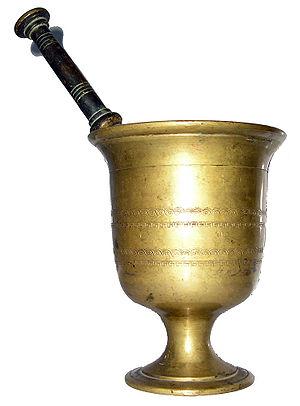
Mortier et pilon
Le préparateur en pharmacie est chargé, sous la responsabilité du pharmacien, de préparer et délivrer les médicaments, dans le système français. Le préparateur en pharmacie a une responsabilité pénale tout comme le pharmacien qui est responsable de ses délivrances et de ses préparations. Il relève des professions paramédicales.
Le mortier est un récipient permettant de broyer des matières que l'on veut transformer en pâte ou en poudre grâce à l'action d'un pilon. Mortier et pilon sont souvent fabriqués en pierre, en bois, en céramique ou porcelaine, en métal ou en verre.